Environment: real
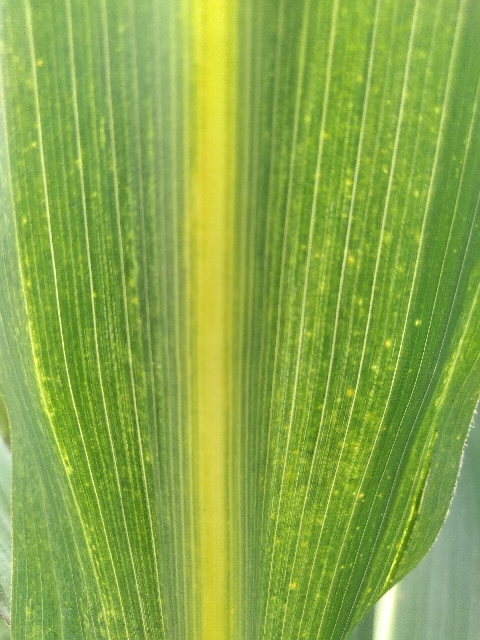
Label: lethal_necrosis